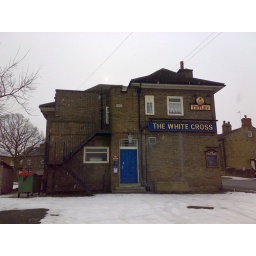
The white cross pub in Pudsey